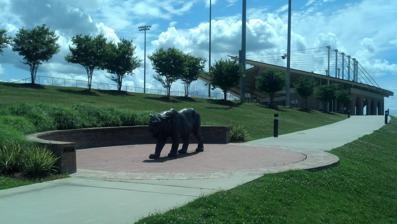
Building: Tiger Park
Country: United States of America
Year built: 2009
Campus soft ball stadium in Baton Rouge, US Tiger Park Address 80 Tiger Park Lane Baton Rouge , Louisiana 70803 United States Location Campus of Louisiana State University Parking Free asphalt paved and gravel lots Owner Louisiana State University Operator LSU Athletics Department Type Stadium Genre(s) Sporting Events Executive suites 1 Capacity 1,289 (2,671 including 1,200+ Tiger Park Terrace Seats) Record attendance 3,242 Field size L - 200, C - 220, R - 200 Field shape Softball diamond Acreage 3.94 Surface Natural Grass Scoreboard One in right field One over home plate press box Construction Broke ground 2007 Opened 2009 Construction cost $12 million Architect Trahan Architects Tenants LSU Tigers softball ( NCAA ) (2009-present) Tiger Park is a softball stadium located on the campus of Louisiana State University in Baton Rouge, Louisiana .  It serves as the home field of the LSU Lady Tigers softball team and is located south of Skip Bertman Drive across from the LSU School of Veterinary Medicine.  The official capacity of the stadium is 2,671 people.  Tiger Park's record attendance of 3,242 came on March 25, 2016, in a game versus the University of Florida.  The stadium also features an outfield berm, renamed the Tiger Park Terrace in 2016, that can accommodate in excess of 1,200 fans.  The stadium opened prior to the 2009 college softball season. In 2010, Tiger Park was rated the fifth-best architecture building on LSU's campus by the LSU Faculty Senate Monthly Newsletter. According to the newsletter, it is described as "Best seen at night, when its gables and overhang seem to brighten into a shimmering white sails winging through cool ebony skies, the softball stadium shows that LSU can come up with a building that plays to something other than the local taste for plantation imagery and Greco-Roman bric-a-brac. Welling out of a hillock in a way that suggests strong shoulders on the brink of swinging a home run, the softball stadium evidences a modest freshness that brings a smile and popcorn and hot dogs." In 2013, Tiger Park was honored with the prestigious Field of the Year award by the Sports Turf Managers Association (STMA) for the college and university softball division. Tiger Park hosted the 2015 SEC softball tournament and 2015 NCAA Division I Regional . In terms of official capacity, Tiger Park is the fourth largest softball stadium in the Southeastern Conference . Program Records at Tiger Park Old Tiger Park (1992-2008) , New Tiger Park (2009-Present) Year Overall PCT Notes 1997 27-4 .871 1998 28-2 .871 1999 30-3 .909 Hosted NCAA Regional 2000 31-4 .886 Hosted NCAA Regional 2001 29-1 .967 Hosted NCAA Regional 2002 28-3 .903 2003 29-6 .829 2004 21-7 .750 2005 21-8 .724 2006 34-3 .919 Hosted NCAA Regional 2007 30-4 .882 2008 30-6 .833 Hosted NCAA Regional, SEC Tournament Total 338-51 .869 5 NCAA Regionals, 1 SEC Tournament Year Overall PCT Notes 2009 19-8-1 .696 2010 31-5 .861 Hosted NCAA Regional 2011 21-6 .777 2012 24-7 .774 2013 26-6 .813 Hosted NCAA Regional 2014 19-11 .679 2015 38-5 .884 Hosted NCAA Regional, NCAA Super Regional, SEC Tournament 2016 31-9 .775 Hosted NCAA Regional 2017 31-6 .839 Hosted NCAA Regional 2018 35-4 .897 Hosted NCAA Regional 2019 29-9 .763 Hosted NCAA Regional 2020 18-0 1.000 Season cut short by Covid Pandemic 2021 22-12 .647 Stadium operated at reduced capacity due to continued Covid Pandemic Hosted NCAA Regional, NCAA Super Regional 2022 23-9 .719 2023 27-9 .750 Hosted NCAA Regional 2024 2025 2026 2027 Scheduled to host SEC Tournament Total 394-106-1 .787 9 NCAA Regionals, 2 NCAA Super Regional, 1 SEC Tournament Total Record PCT Notes 27 seasons 732-156-1 .824 14 NCAA Regionals, 2 NCAA Super Regionals, 2 SEC Tournaments Year-by-Year Attendance in the New Tiger Park Year Total Dates Average Head Coach 2009 33,133 28 1,183 Yvette Girouard 2010 42,686 36 1,185 Yvette Girouard 2011 33,694 27 1,247 Yvette Girouard 2012 38,145 31 1,230 Beth Torina 2013 46,354 32 1,448 Beth Torina 2014 42,979 30 1,432 Beth Torina 2015 57,090 35 1,631 Beth Torina 2016 75,094 40 1,877 Beth Torina 2017 49,817 28 1,779 Beth Torina 2018 53,310 36 1,481 Beth Torina 2019 56,839 36 1,578 Beth Torina 2020 25,793 17 1,517 Beth Torina 2021 32,601 32 1,018 Beth Torina 2022 64,741 32 2,023 Beth Torina 2023 - - - Beth Torina 2024 - - - - Total 638,331 432 1,478 - Gallery Tiger Park Tiger Park - Grandstand Tiger Park - Outfield berm Tiger Park grandstand viewed from left field Tiger Park information sign showing address and year built See also Tiger Park (1997) LSU Tigers softball LSU Tigers and Lady Tigers References